Bath, Maine

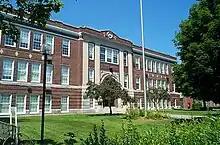
Morse High School

Abenaki Indians called the area Sagadahoc, meaning "mouth of big river". It was a reference to the Kennebec River, which Samuel de Champlain explored in 1605. Popham Colony was established in 1607 downstream, together with Fort St George. The settlement failed due to harsh weather and lack of leadership, but the colonists built the New World's first oceangoing vessel constructed by English shipwrights, the "Virginia of Sagadahoc". It provided passage back to England. Most of Bath, Maine, was settled by travelers from Bath, England.